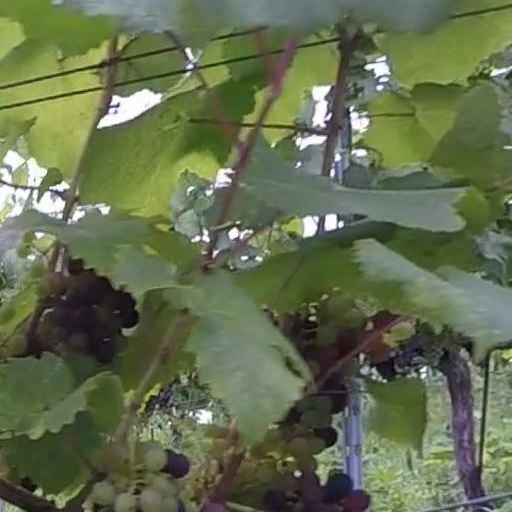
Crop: grape